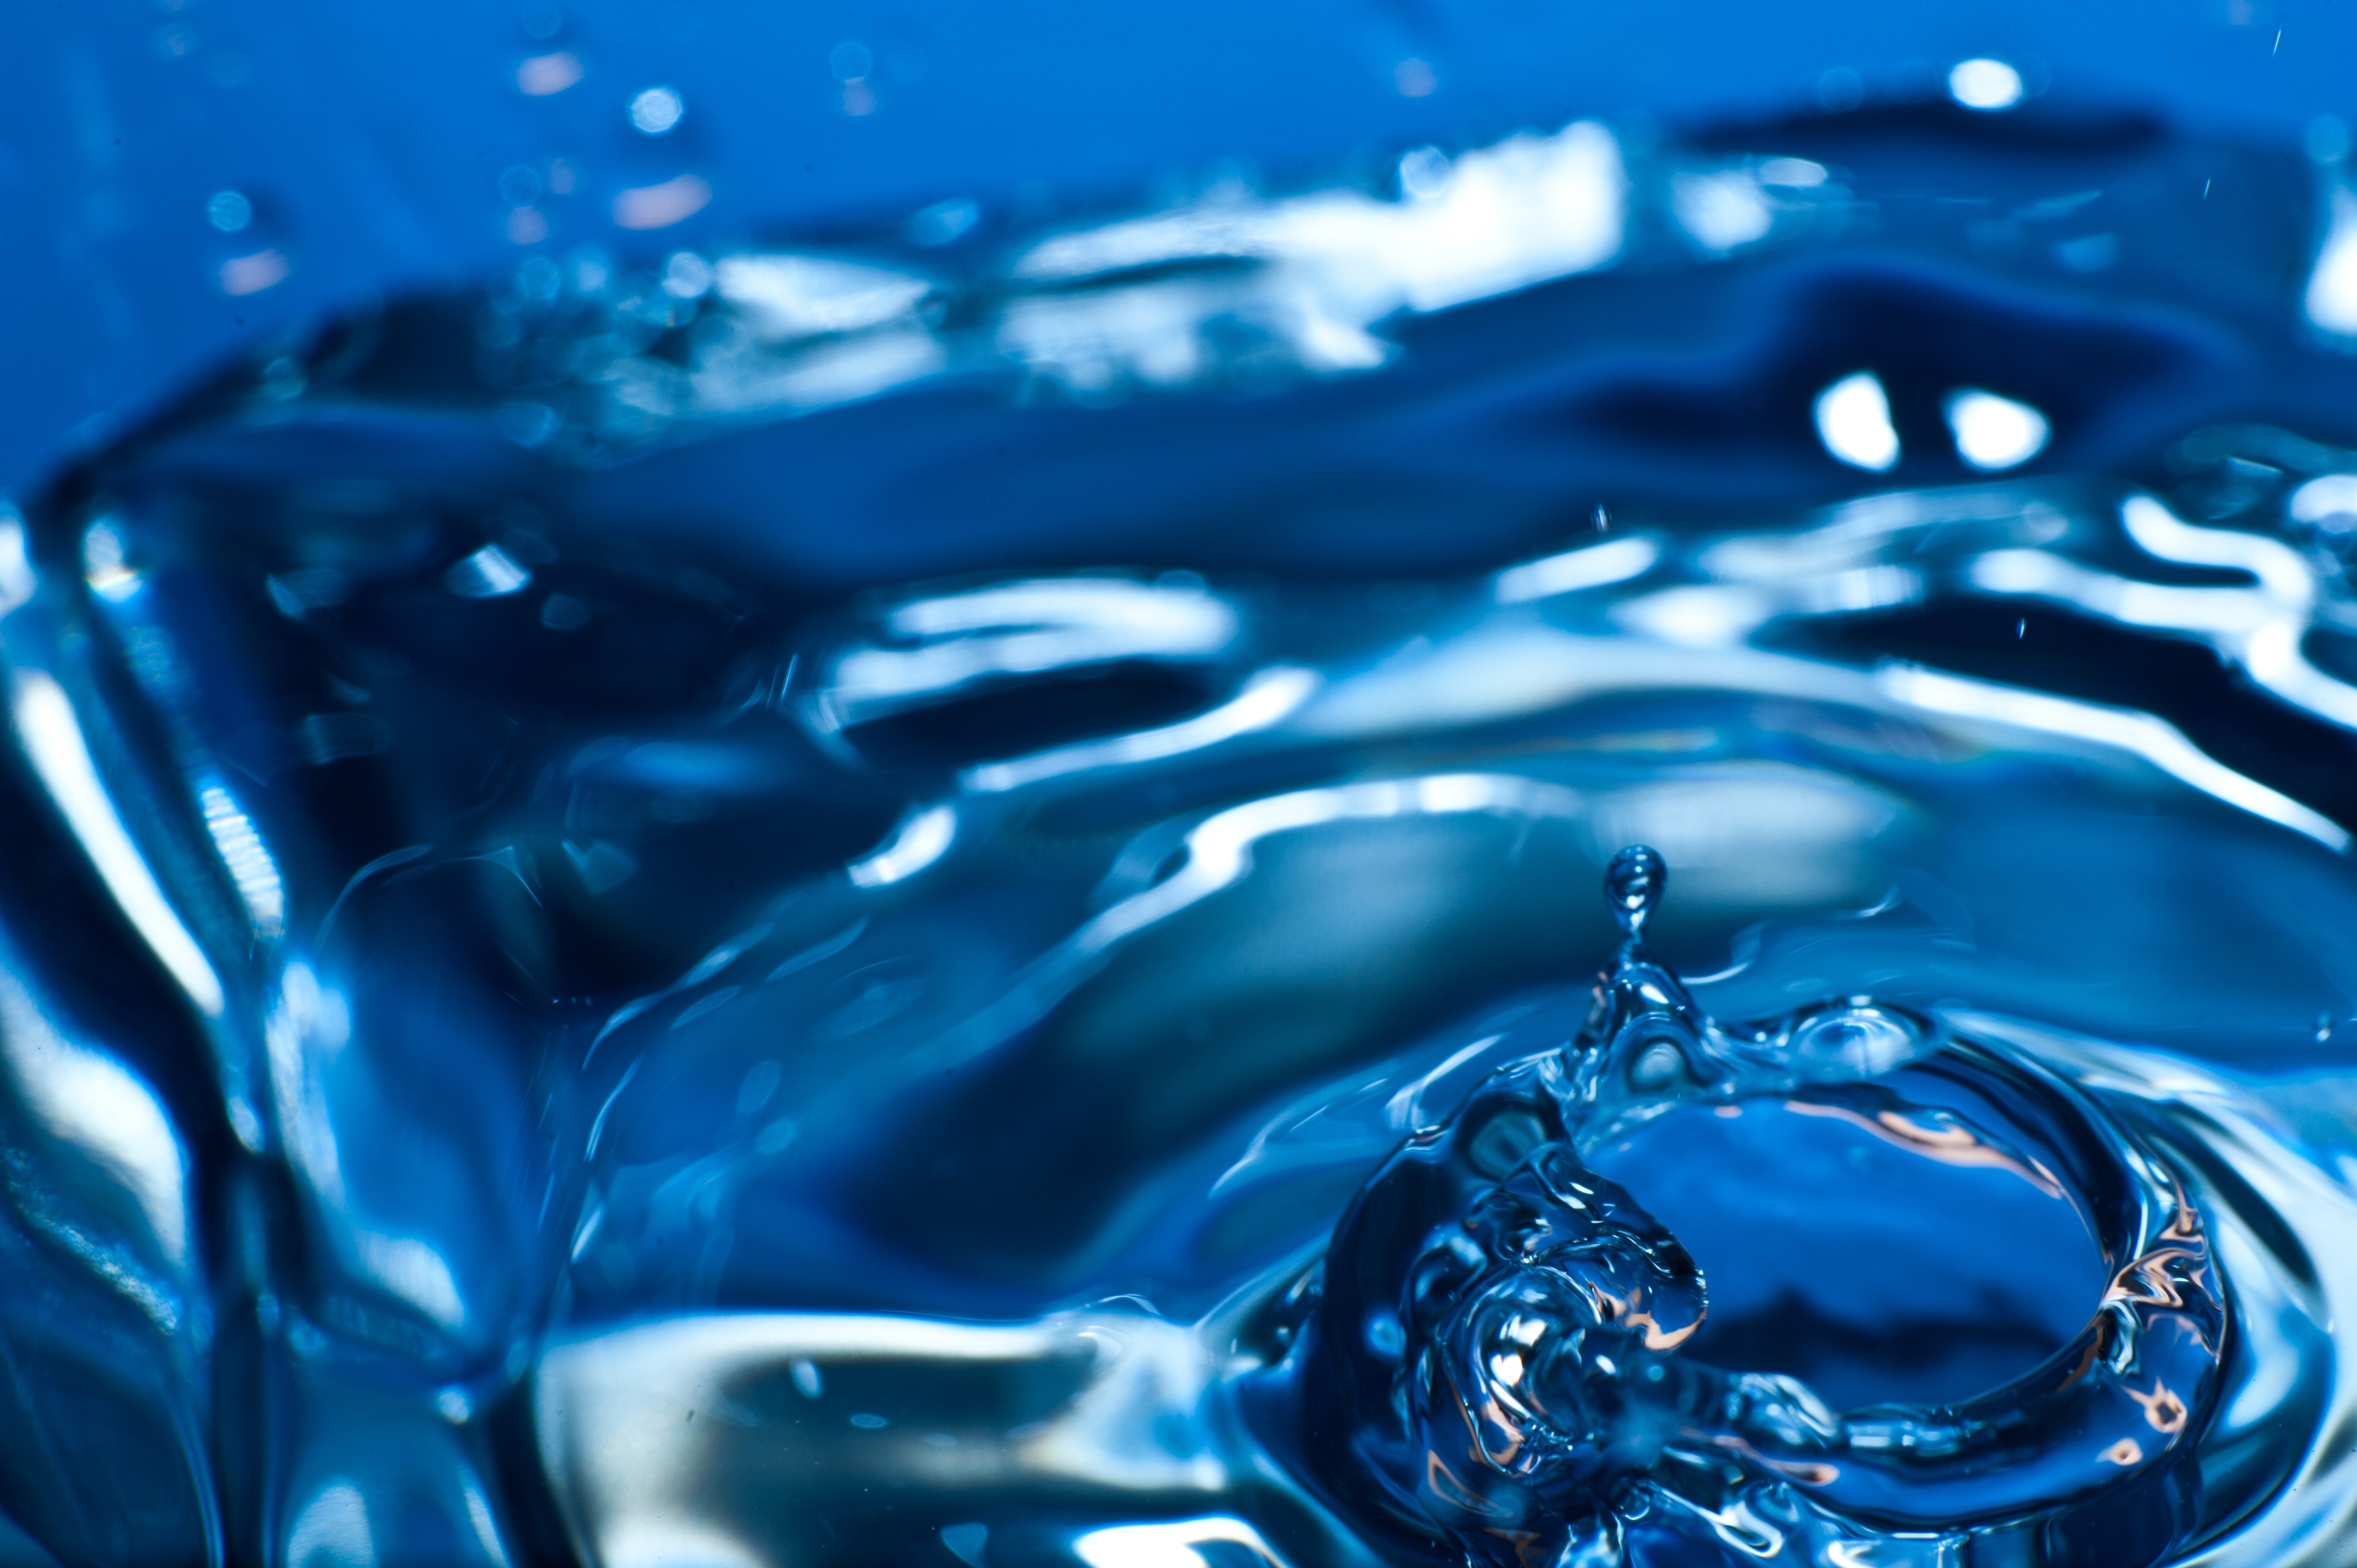
water, drop, light, glass, reflection, blue, macro photography, a drop of, computer wallpaper